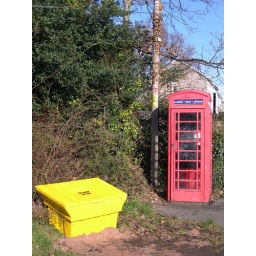
Well, actually just phone by the look of it. Glan Conwy&amp;rsquo;s last red phone box.